Quadrilateral

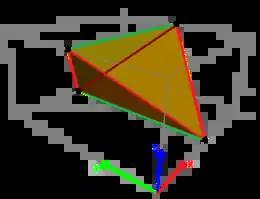
The (red) side edges of tetragonal disphenoid represent a regular zig-zag skew quadrilateral.

A non-planar quadrilateral is called a skew quadrilateral. Formulas to compute its dihedral angles from the edge lengths and the angle between two adjacent edges were derived for work on the properties of molecules such as cyclobutane that contain a "puckered" ring of four atoms. Historically the term gauche quadrilateral was also used to mean a skew quadrilateral. A skew quadrilateral together with its diagonals form a (possibly non-regular) tetrahedron, and conversely every skew quadrilateral comes from a tetrahedron where a pair of opposite edges is removed.